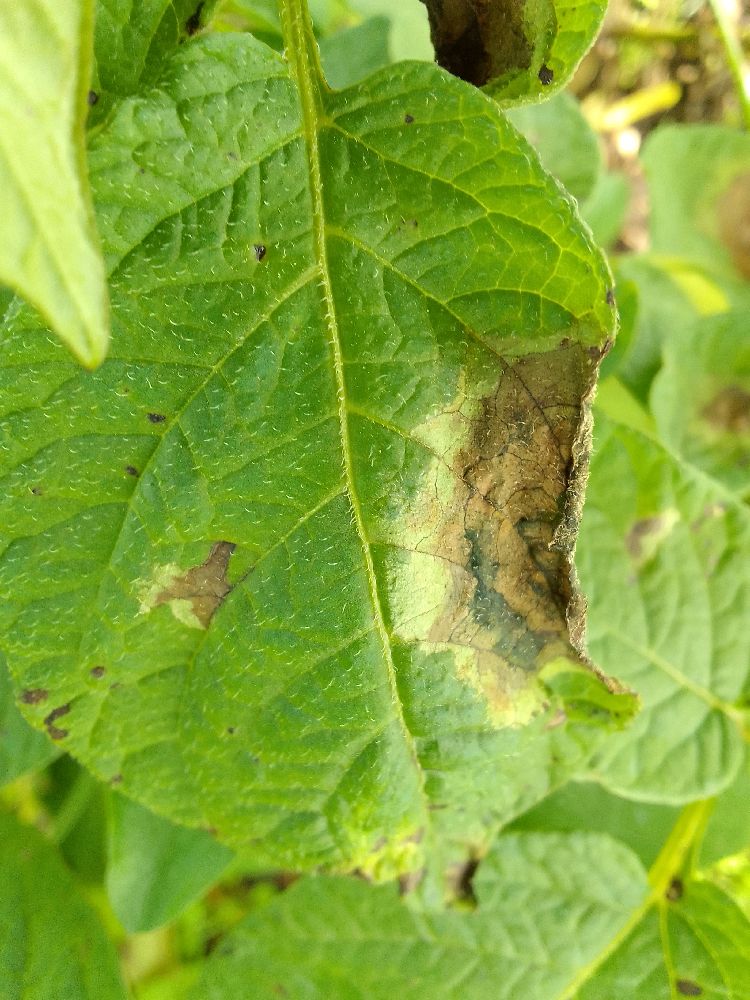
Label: Late blight